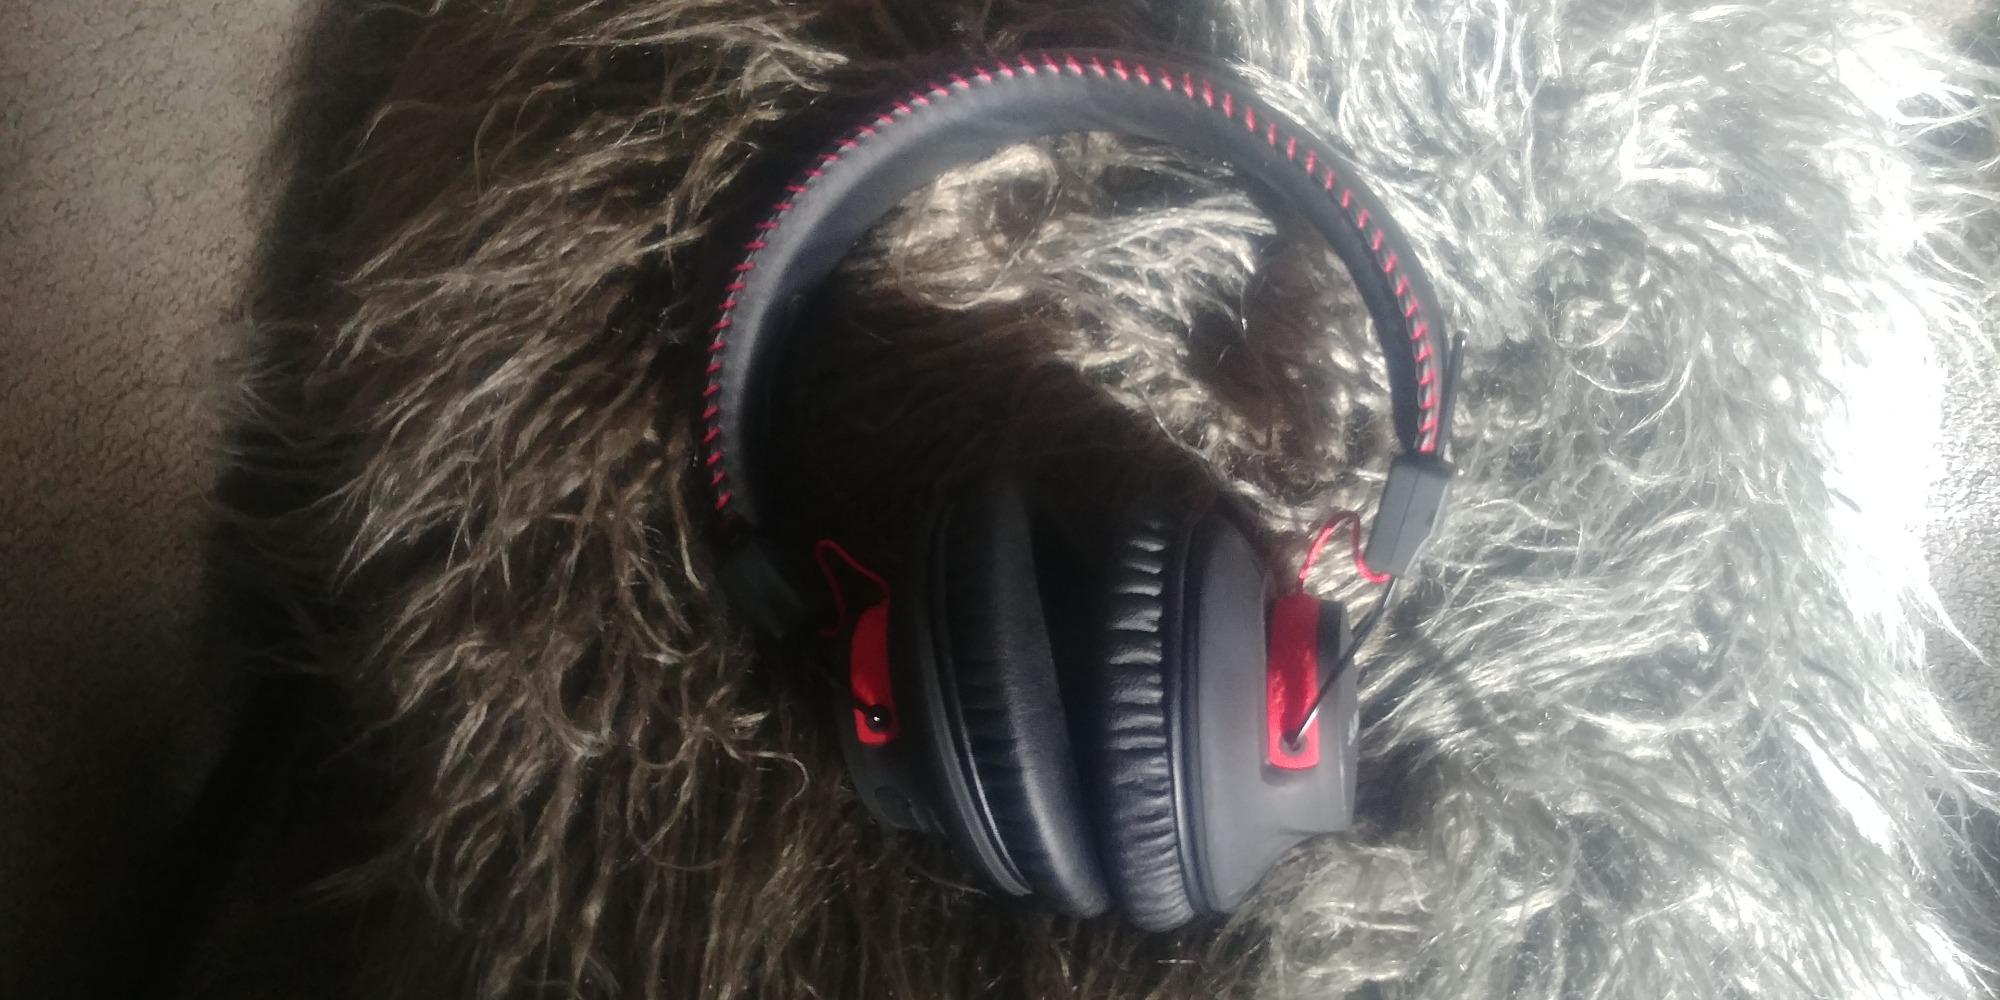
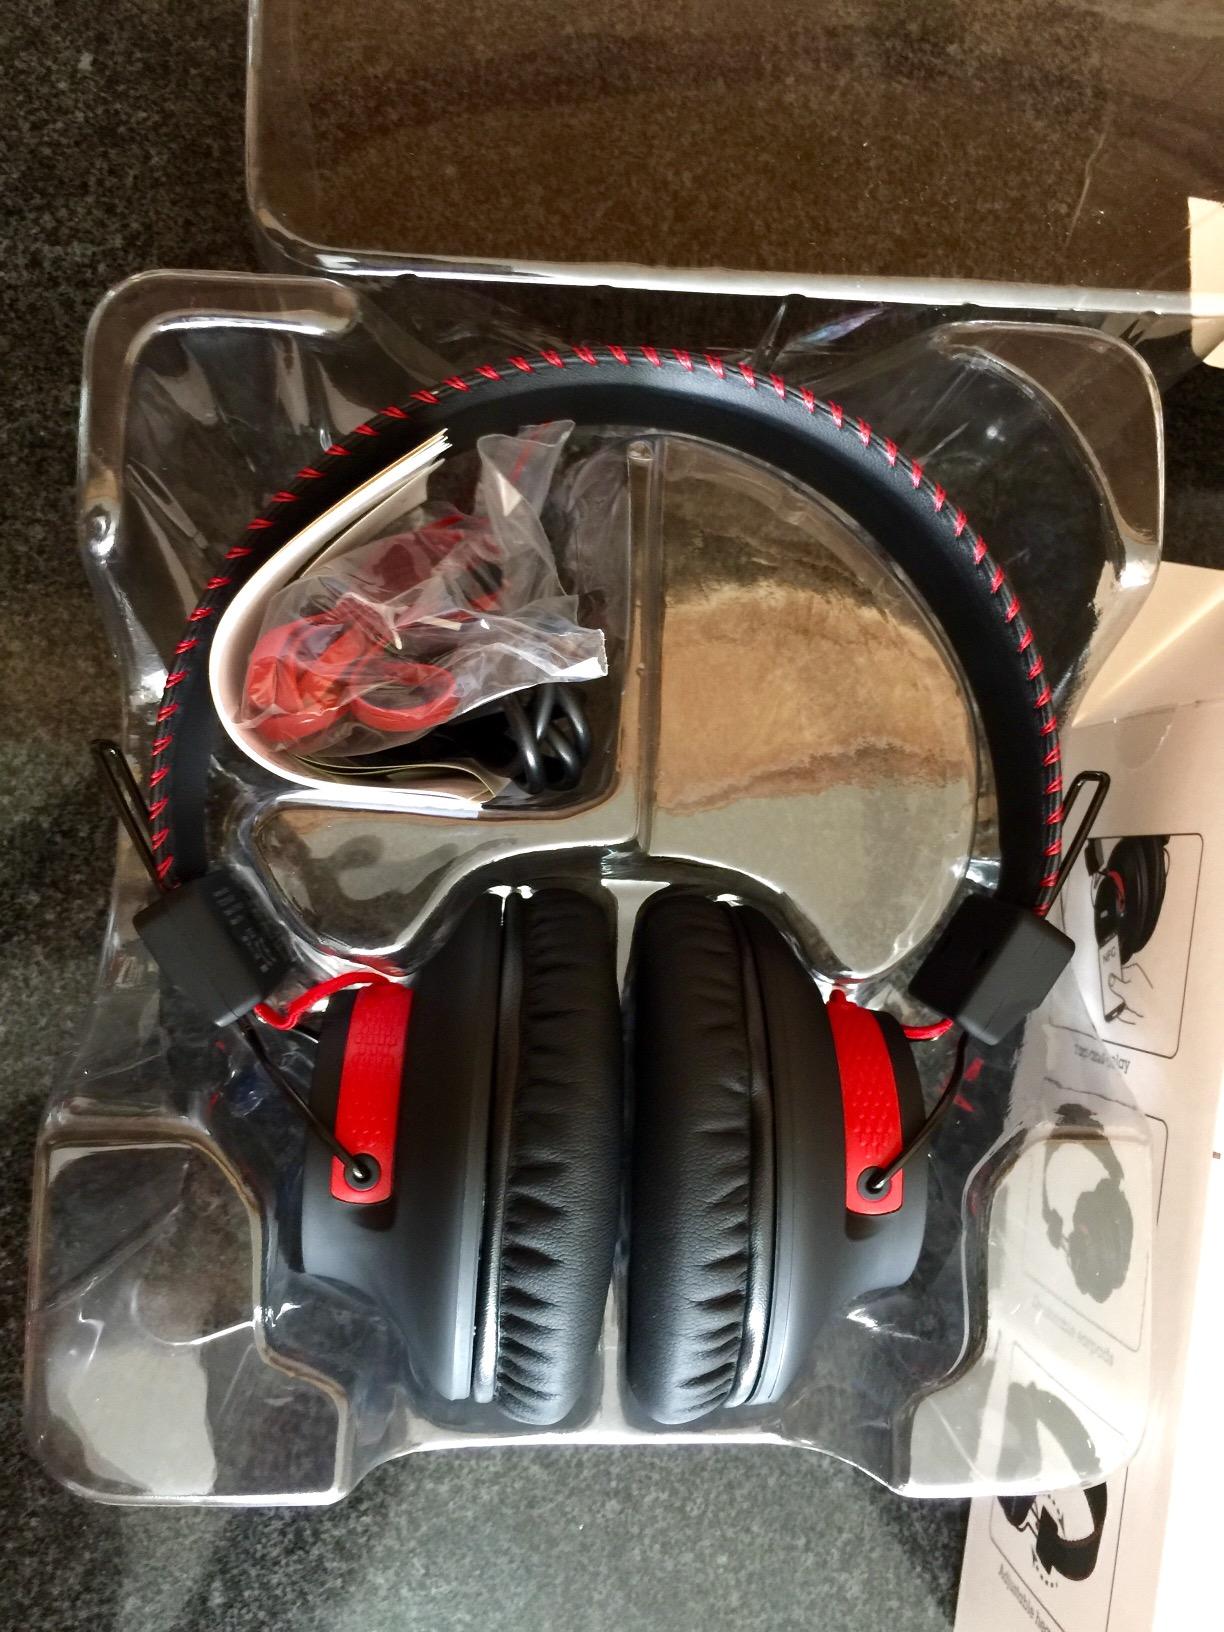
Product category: headphones
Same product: yes